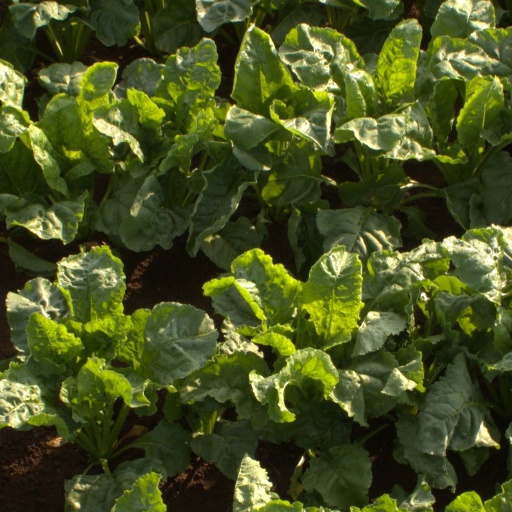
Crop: sugar beet